Dragging death

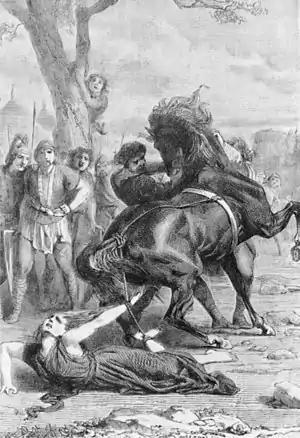
Execution of Brunhilda of Austrasia.

A dragging death is a death caused by someone being dragged behind or underneath a moving vehicle or animal, whether accidental or as a deliberate act of murder.